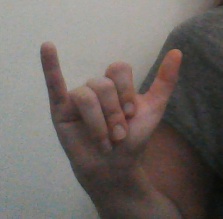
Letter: ya